Goal-line technology

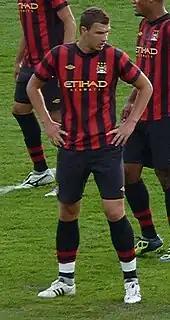
Edin Džeko of Manchester City scored the first goal in the Premier League that was given by goal-line technology

Following the success of the trials, in July 2012 IFAB voted unanimously to officially amend the Laws of the Game to permit (but not require) goal-line technology.